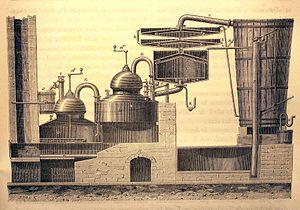
Coupe de l'appareil de Pistorius, alambic allemand inventé en 1817 pour la distillation des pommes de terre
L'appareil de Pistorius est un alambic inventé en 1817 par Johann Heinrich Leberecht Pistorius, commerçant et distillateur prussien de Weissensee près de Berlin, pour la production d'eau-de-vie à partir de pommes de terre.